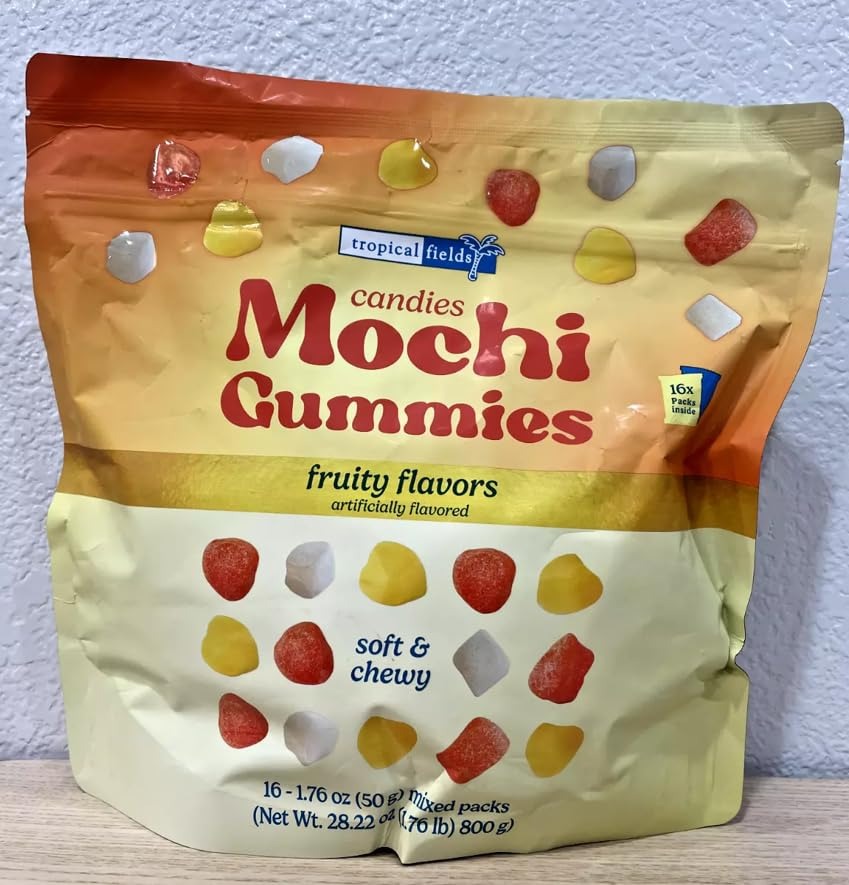
Item Name: Mochi Gummies Soft Chewy Candies by Tropical Fields 16packs 1.76oz/ea 1.76lbs
Bullet Point 1: Soft and Chewy: Enjoy the signature soft, chewy texture of mochi with every bite. These gummies are perfect for those who love a satisfying snack that melts in your mouth.
Bullet Point 2: Tropical Fields Flavor: Bursting with flavor, these mochi gummies are inspired by the tropical tastes you love, making them a refreshing and tasty treat.
Bullet Point 3: Portable and Fun: Each 1.76 oz piece is perfectly portioned for on-the-go snacking, making it easy to take these tasty gummies with you wherever you go
Product Description: Treat yourself to a unique and delicious snack experience with the Mochi Soft Chewy Candies by Tropical Fields. These irresistible mochi-style gummies combine the soft, chewy texture of mochi with the fruity goodness of candy, creating a delightful treat for all ages. Whether you’re a fan of mochi, gummy candy, or simply looking for a new snack to enjoy, these mochi gummies will become your new favorite go-to snack!
Value: 28.2192
Unit: Ounce

Price: 15.76